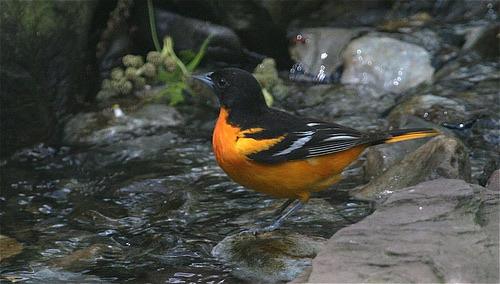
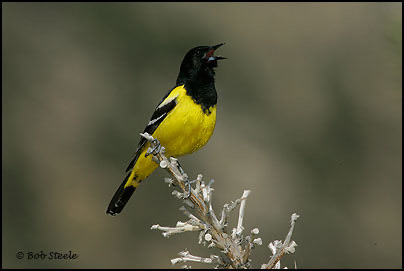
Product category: misc
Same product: yes